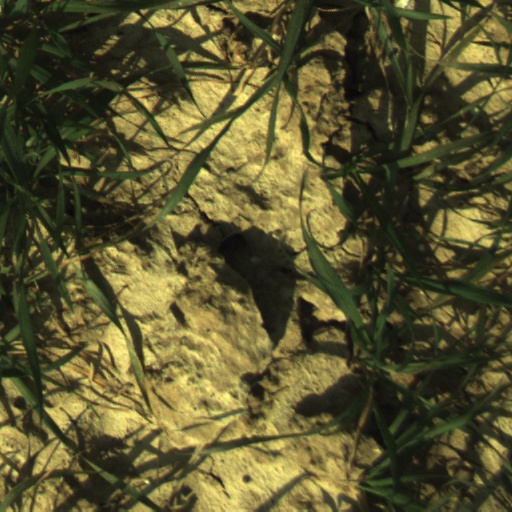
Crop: wheat